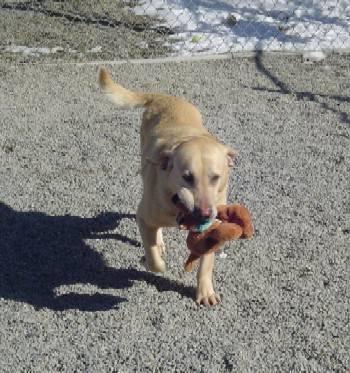
dog